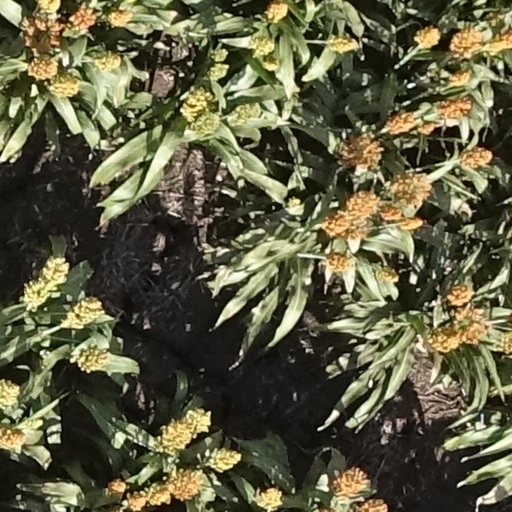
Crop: sorghum